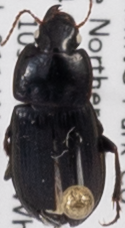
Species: Harpalus ellipsis
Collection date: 2019-07-10
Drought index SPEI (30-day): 0.47
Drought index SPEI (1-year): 0.2
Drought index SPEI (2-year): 1.28